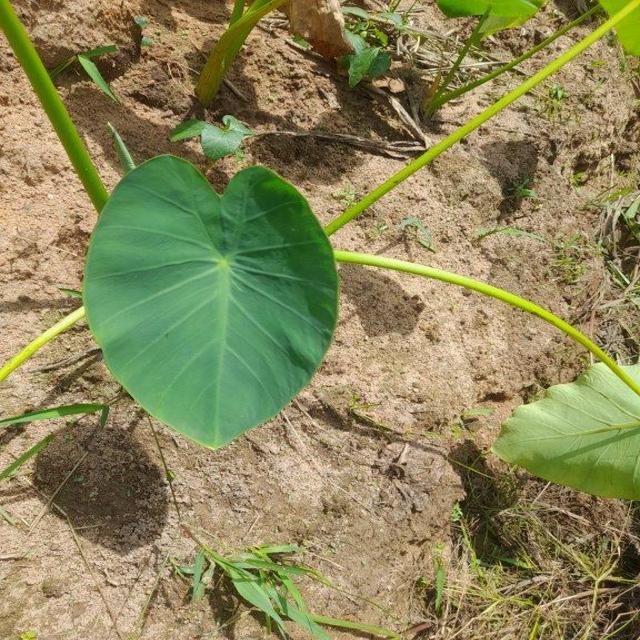
Label: Healthy